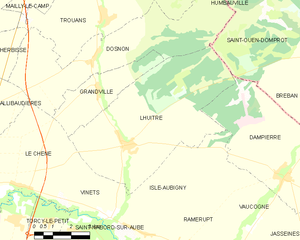
Carte des communes françaises: Lhuître